USNS Chauvenet (T-AGS-29)

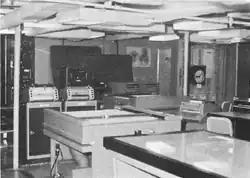
HYDAS Flat-bed Plotter — Survey Control Center, coastal survey ships.

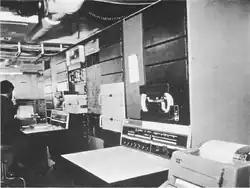
HYDAS PDP-9 Computer Installation, coastal survey ships.

The ship, primarily assigned to the Pacific, was equipped with an early shipboard data acquisition and processing system designated the Hydrographic Data Acquisition System (HYDAS) based on the PDP-9 computer. The identical system was installed aboard "Harkness". Similar systems were installed on "Sgt. George D Keathley" (T-AGS-35) and . One computer was dedicated to real time collection of survey data and another to processing the data for making nautical charts or being a backup for the real time data collection in event of failure of that computer. A real time navigation plot was generated on a flatbed plotter. The processing computer processed data collected by the ship and the sounding launches which had an associated data collection system designated HYSURCH for hydrographic survey and charting system. The launches themselves were 36 foot fiber glass, diesel powered, "sports sedans" capable of smooth water speed and modified for survey operation.